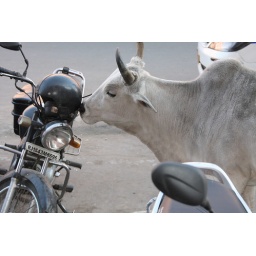
This cow in Jaipur, India was walking down the street when it stopped to sniff a scooter helmet.AIMG_4933